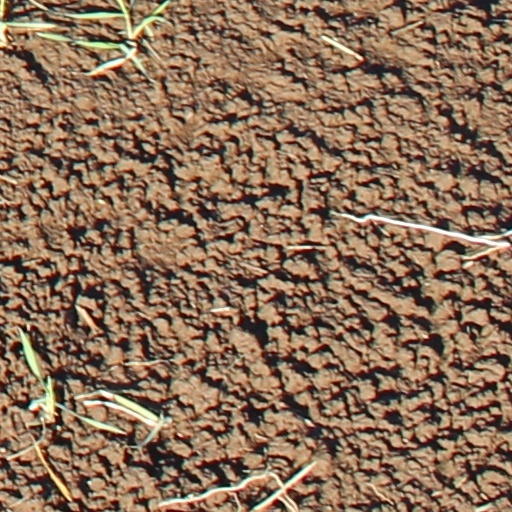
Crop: wheat